Claude Jourdan

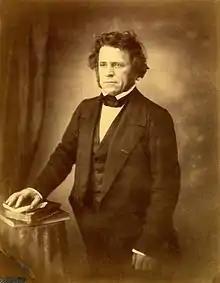

Claude Jourdan (18 June 1803, in Heyrieux – 12 February 1873, in Lyon) was a French zoologist and paleontologist.